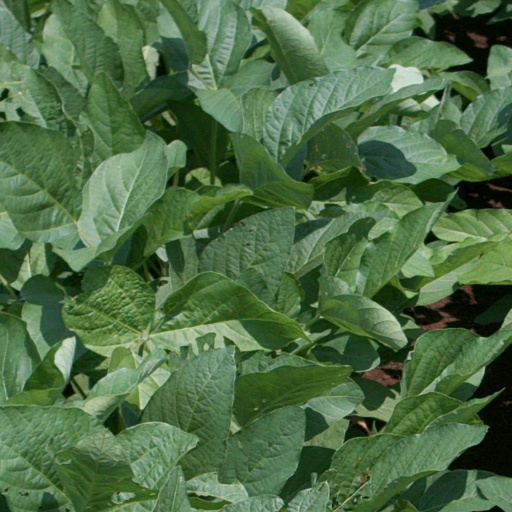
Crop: soybean